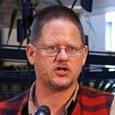
Age: 46